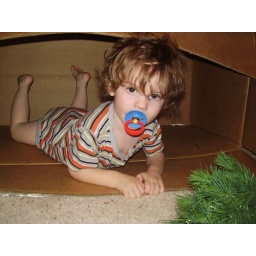
Owen in the christmas tree box